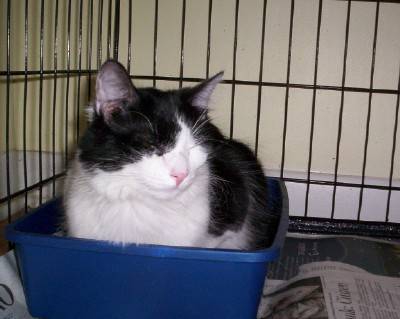
Label: cat